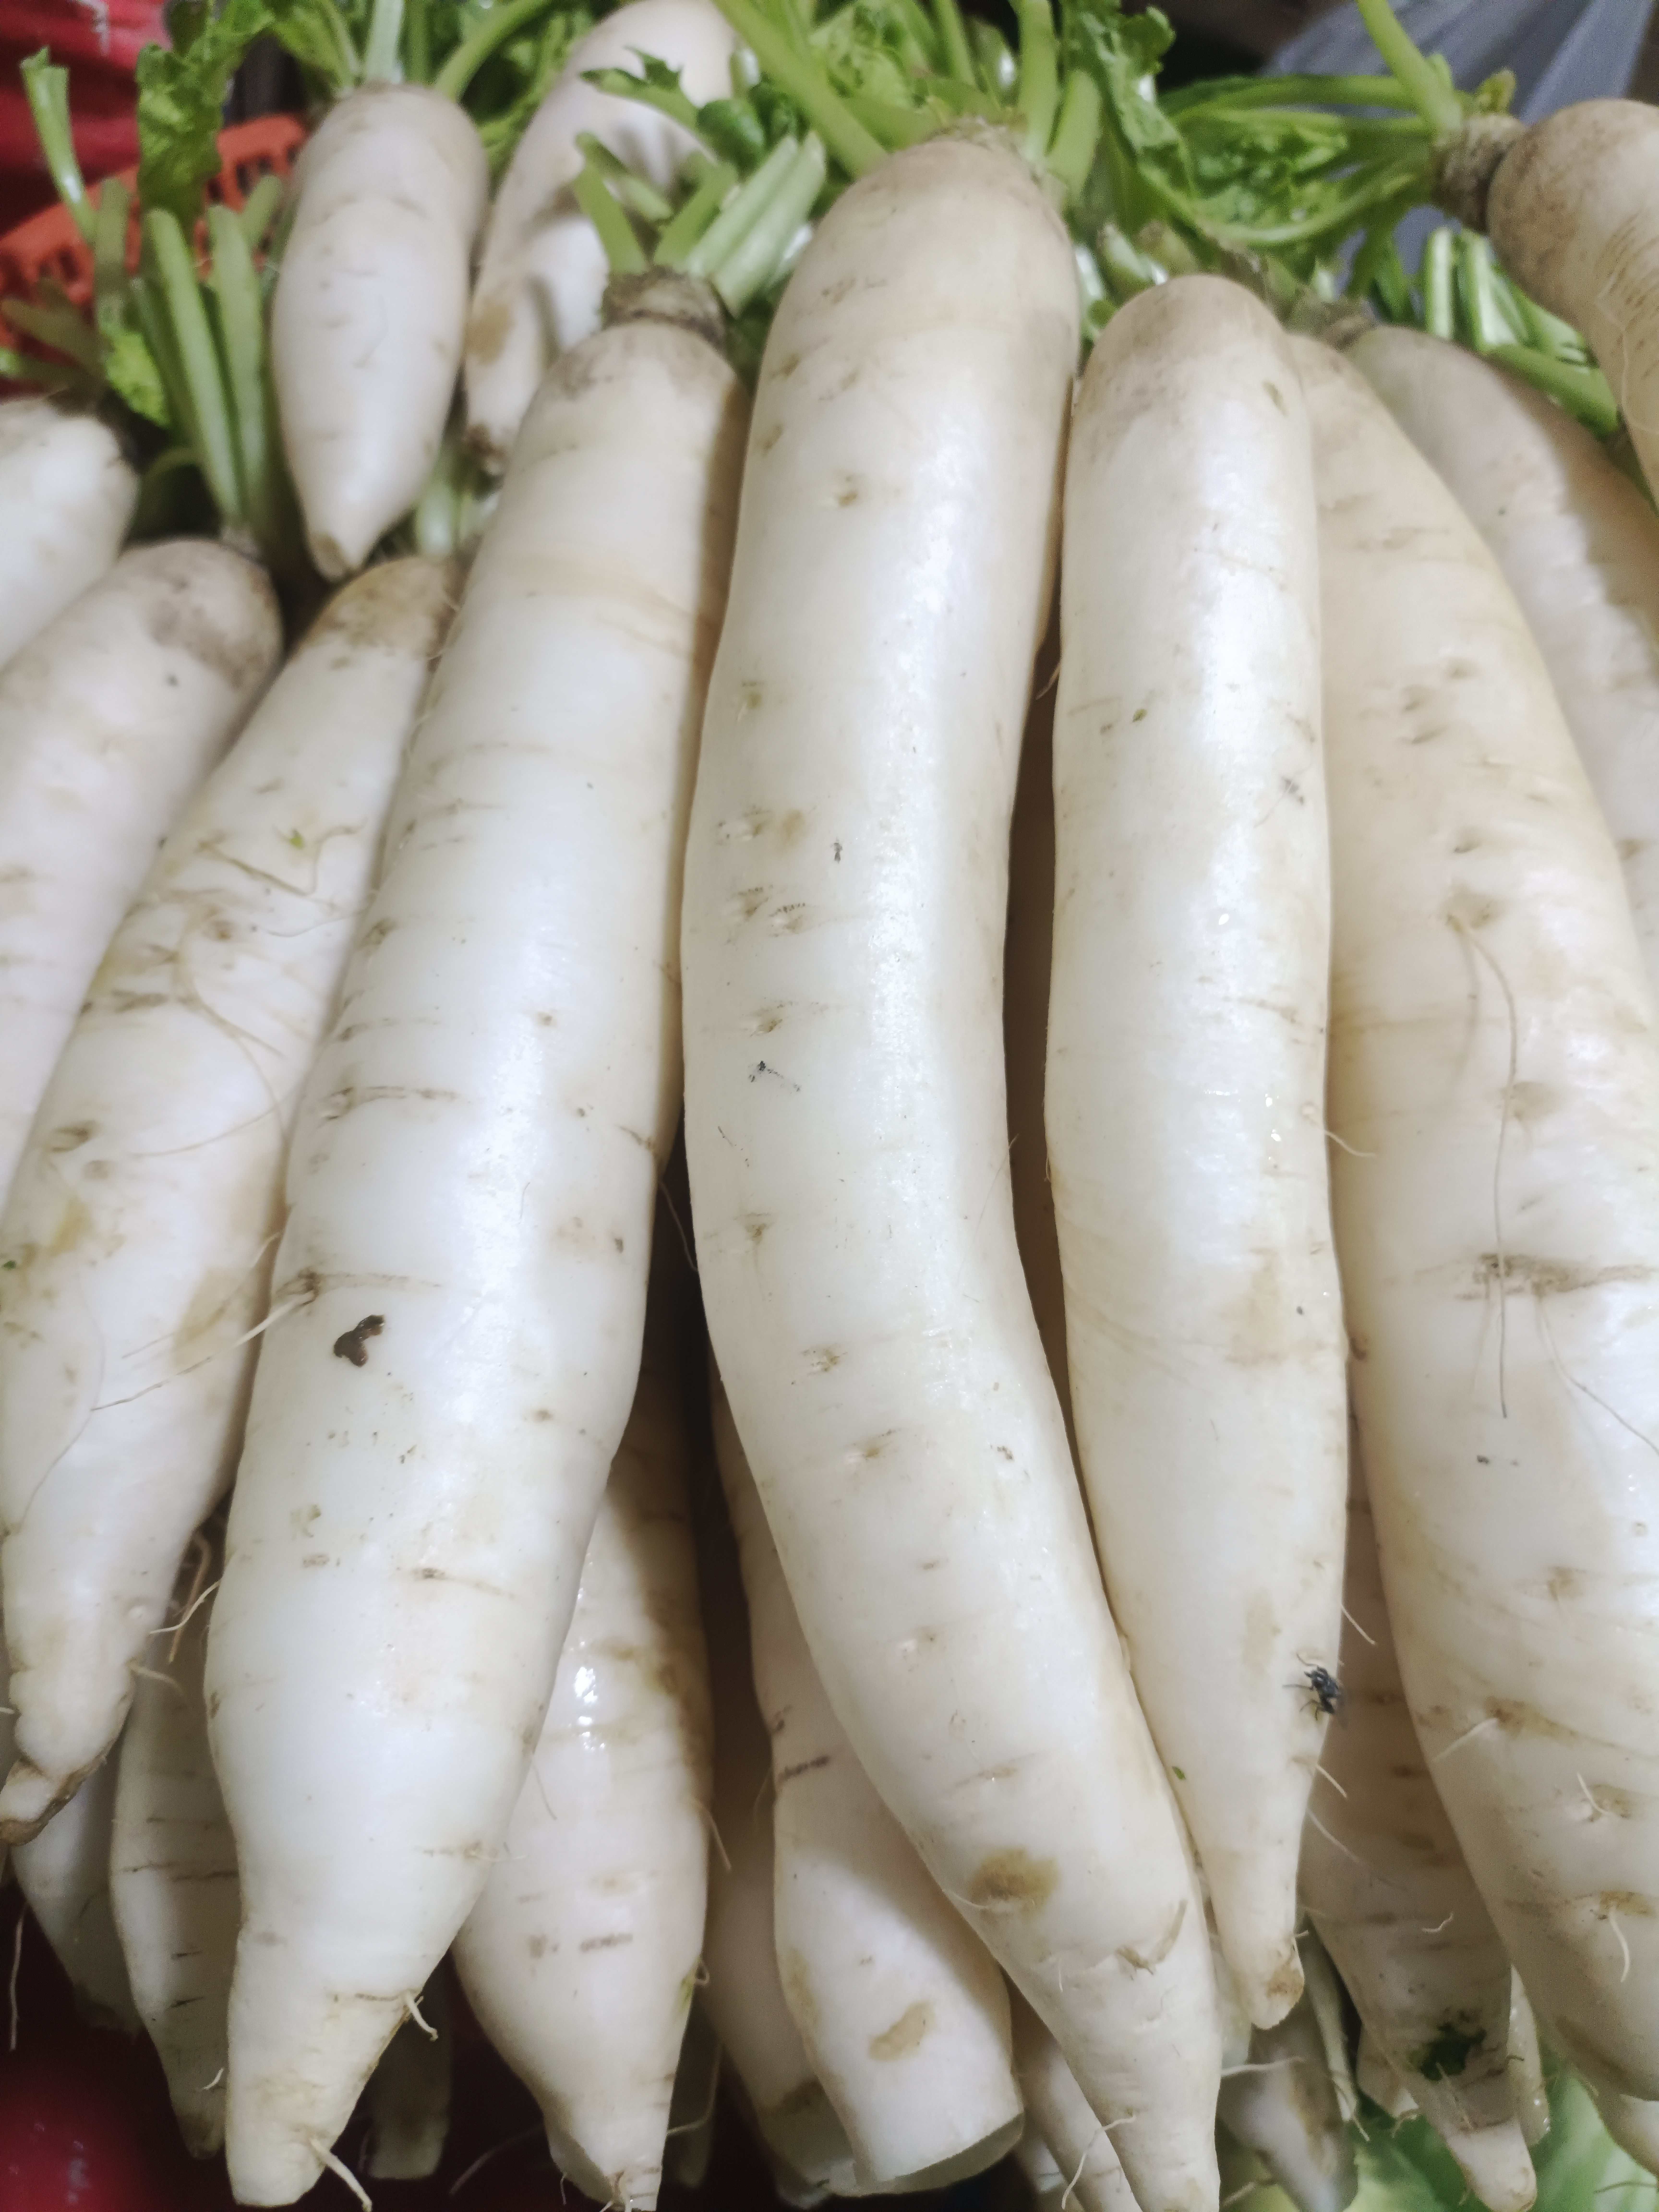
Label: Raphanus sativus